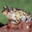
Label: frog